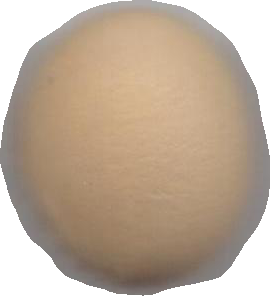
Variety: Grobogan